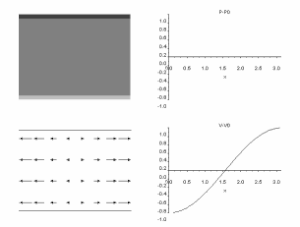
Onde stationnaire dans un tuyau ouvert, p. ex. un instrument à vent